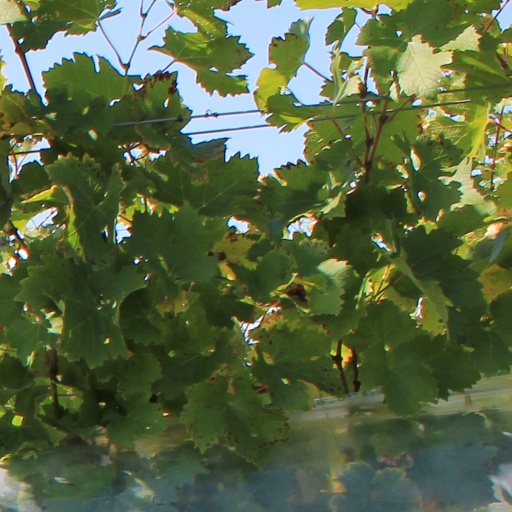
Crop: grape